Mercury (automobile)

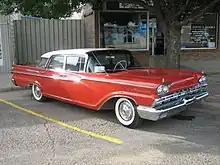
1959 Monarch Lucerne

After World War II, Ford of Canada split their dealer network into two divisions. Existing dealers sold Ford and Monarch models whilst the new Mercury-Lincoln dealers sold Mercurys and Lincolns.